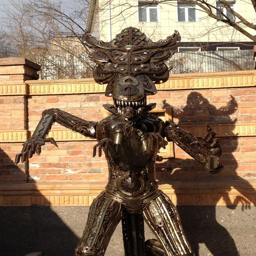
interesting sculptures have appeared this year .